History of the Los Angeles Police Department

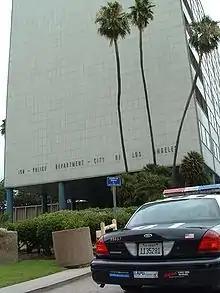
Parker Center, the LAPD's former headquarters, in 2004

Horrall was replaced by a retired Marine general, William A. Worton, who acted as interim chief until 1950, when William H. Parker was chosen in tight competition with Thad Brown. Parker advocated police professionalism and autonomy from civilian administration, especially as concerned internal affairs. The Bloody Christmas scandal in 1951 led to calls for civilian accountability and an end to police brutality in the city itself. Parker served until his death in 1966 from a heart attack, the longest period in office of any chief.